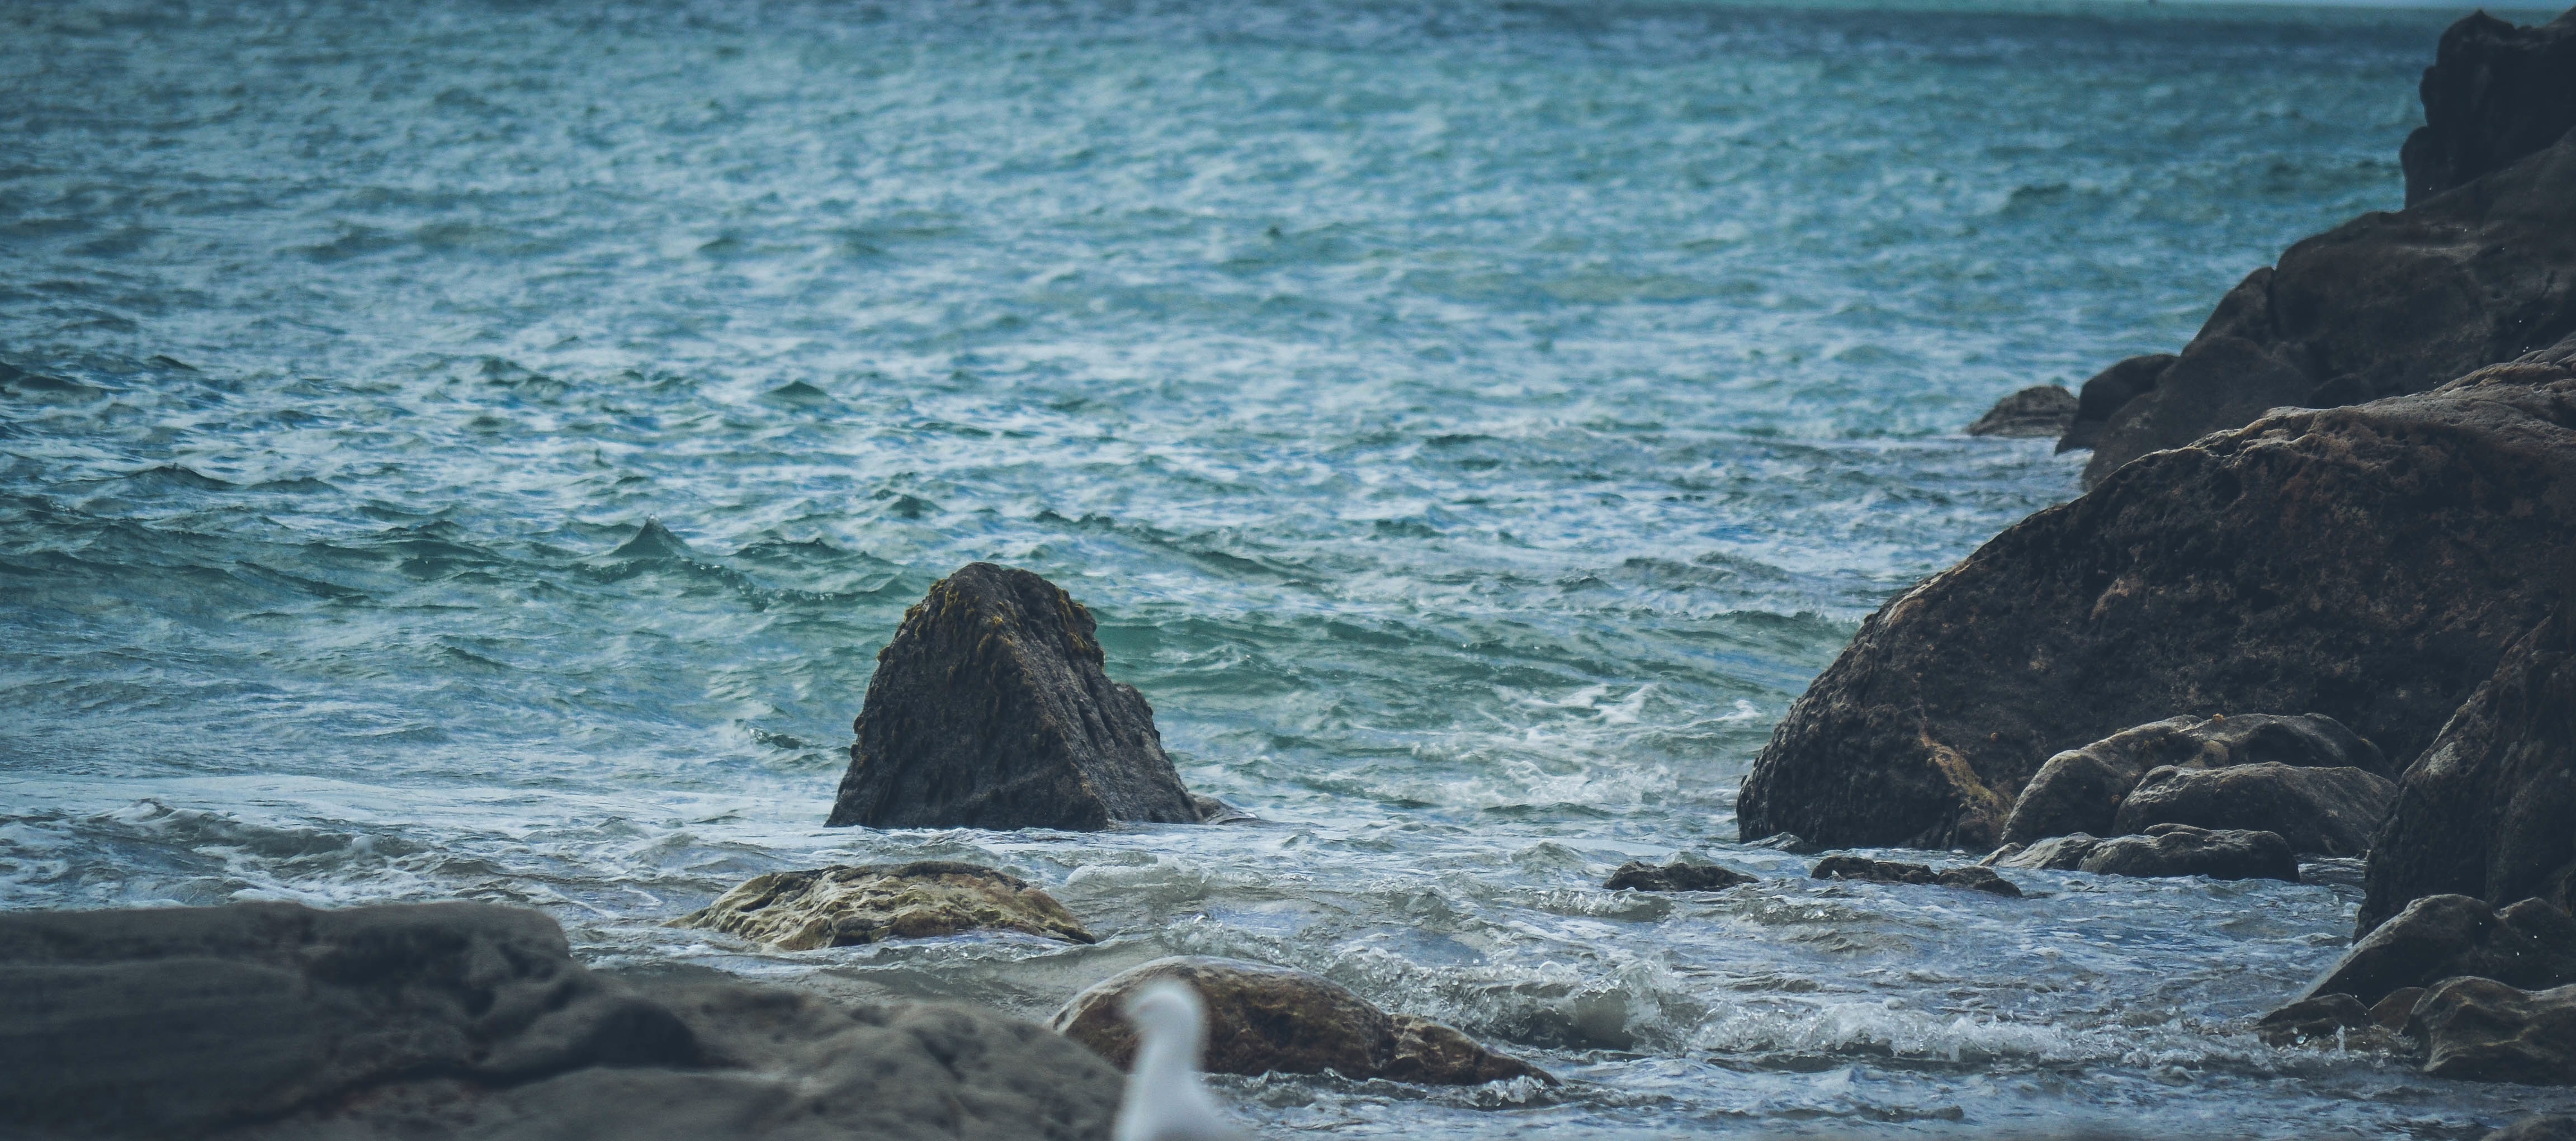
beach, sea, coast, water, rock, ocean, horizon, shore, wave, cliff, bay, terrain, material, body of water, cape, wind wave